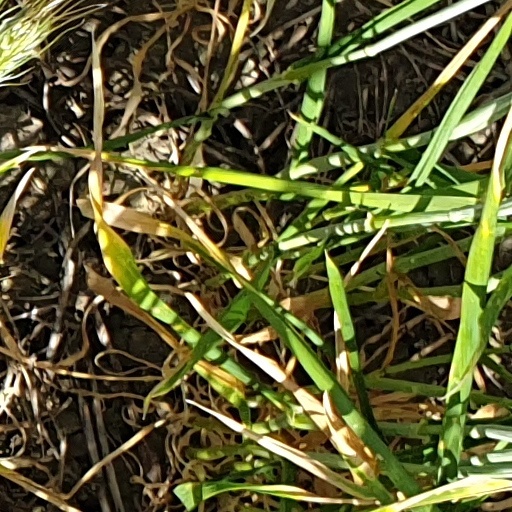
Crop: wheat